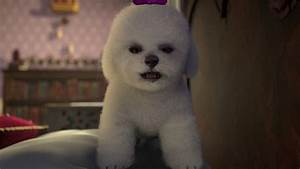
Label: cane